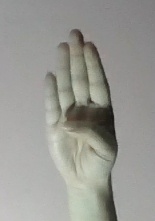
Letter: kaaf